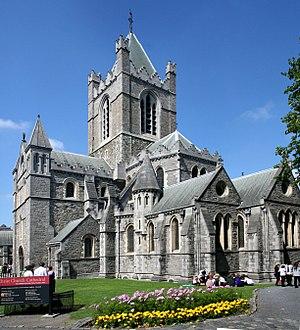
La cathédrale Christ Church ou cathédrale de la Sainte-Trinité de Dublin est une cathédrale anglicane irlandaise.